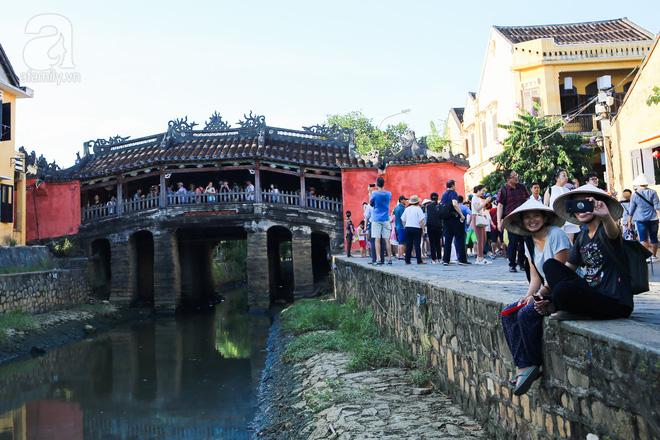
có hai người đội nón lá đang ngồi ở sát bên bờ sông